Cristobal León & Joaquín Cociña

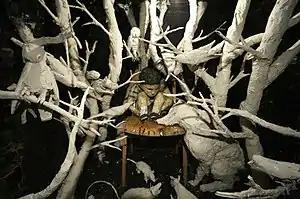
"Der Kleinere Raum", 2009

Cristóbal León (Chile, 1980) and Joaquín Cociña (Chile, 1980) are Chilean stop-motion animators and filmmaker duo. They live and work in Santiago de Chile, and have been working together since 2007. Independent of each other, they make drawings, animations, installations as well as backdrops and they also write texts. Their work often finds direct or indirect inspiration in children's literature, using and resituating their narratives and visual aesthetics. In 2018, they premiered their first feature fiction film, "The Wolf House" (La casa lobo).